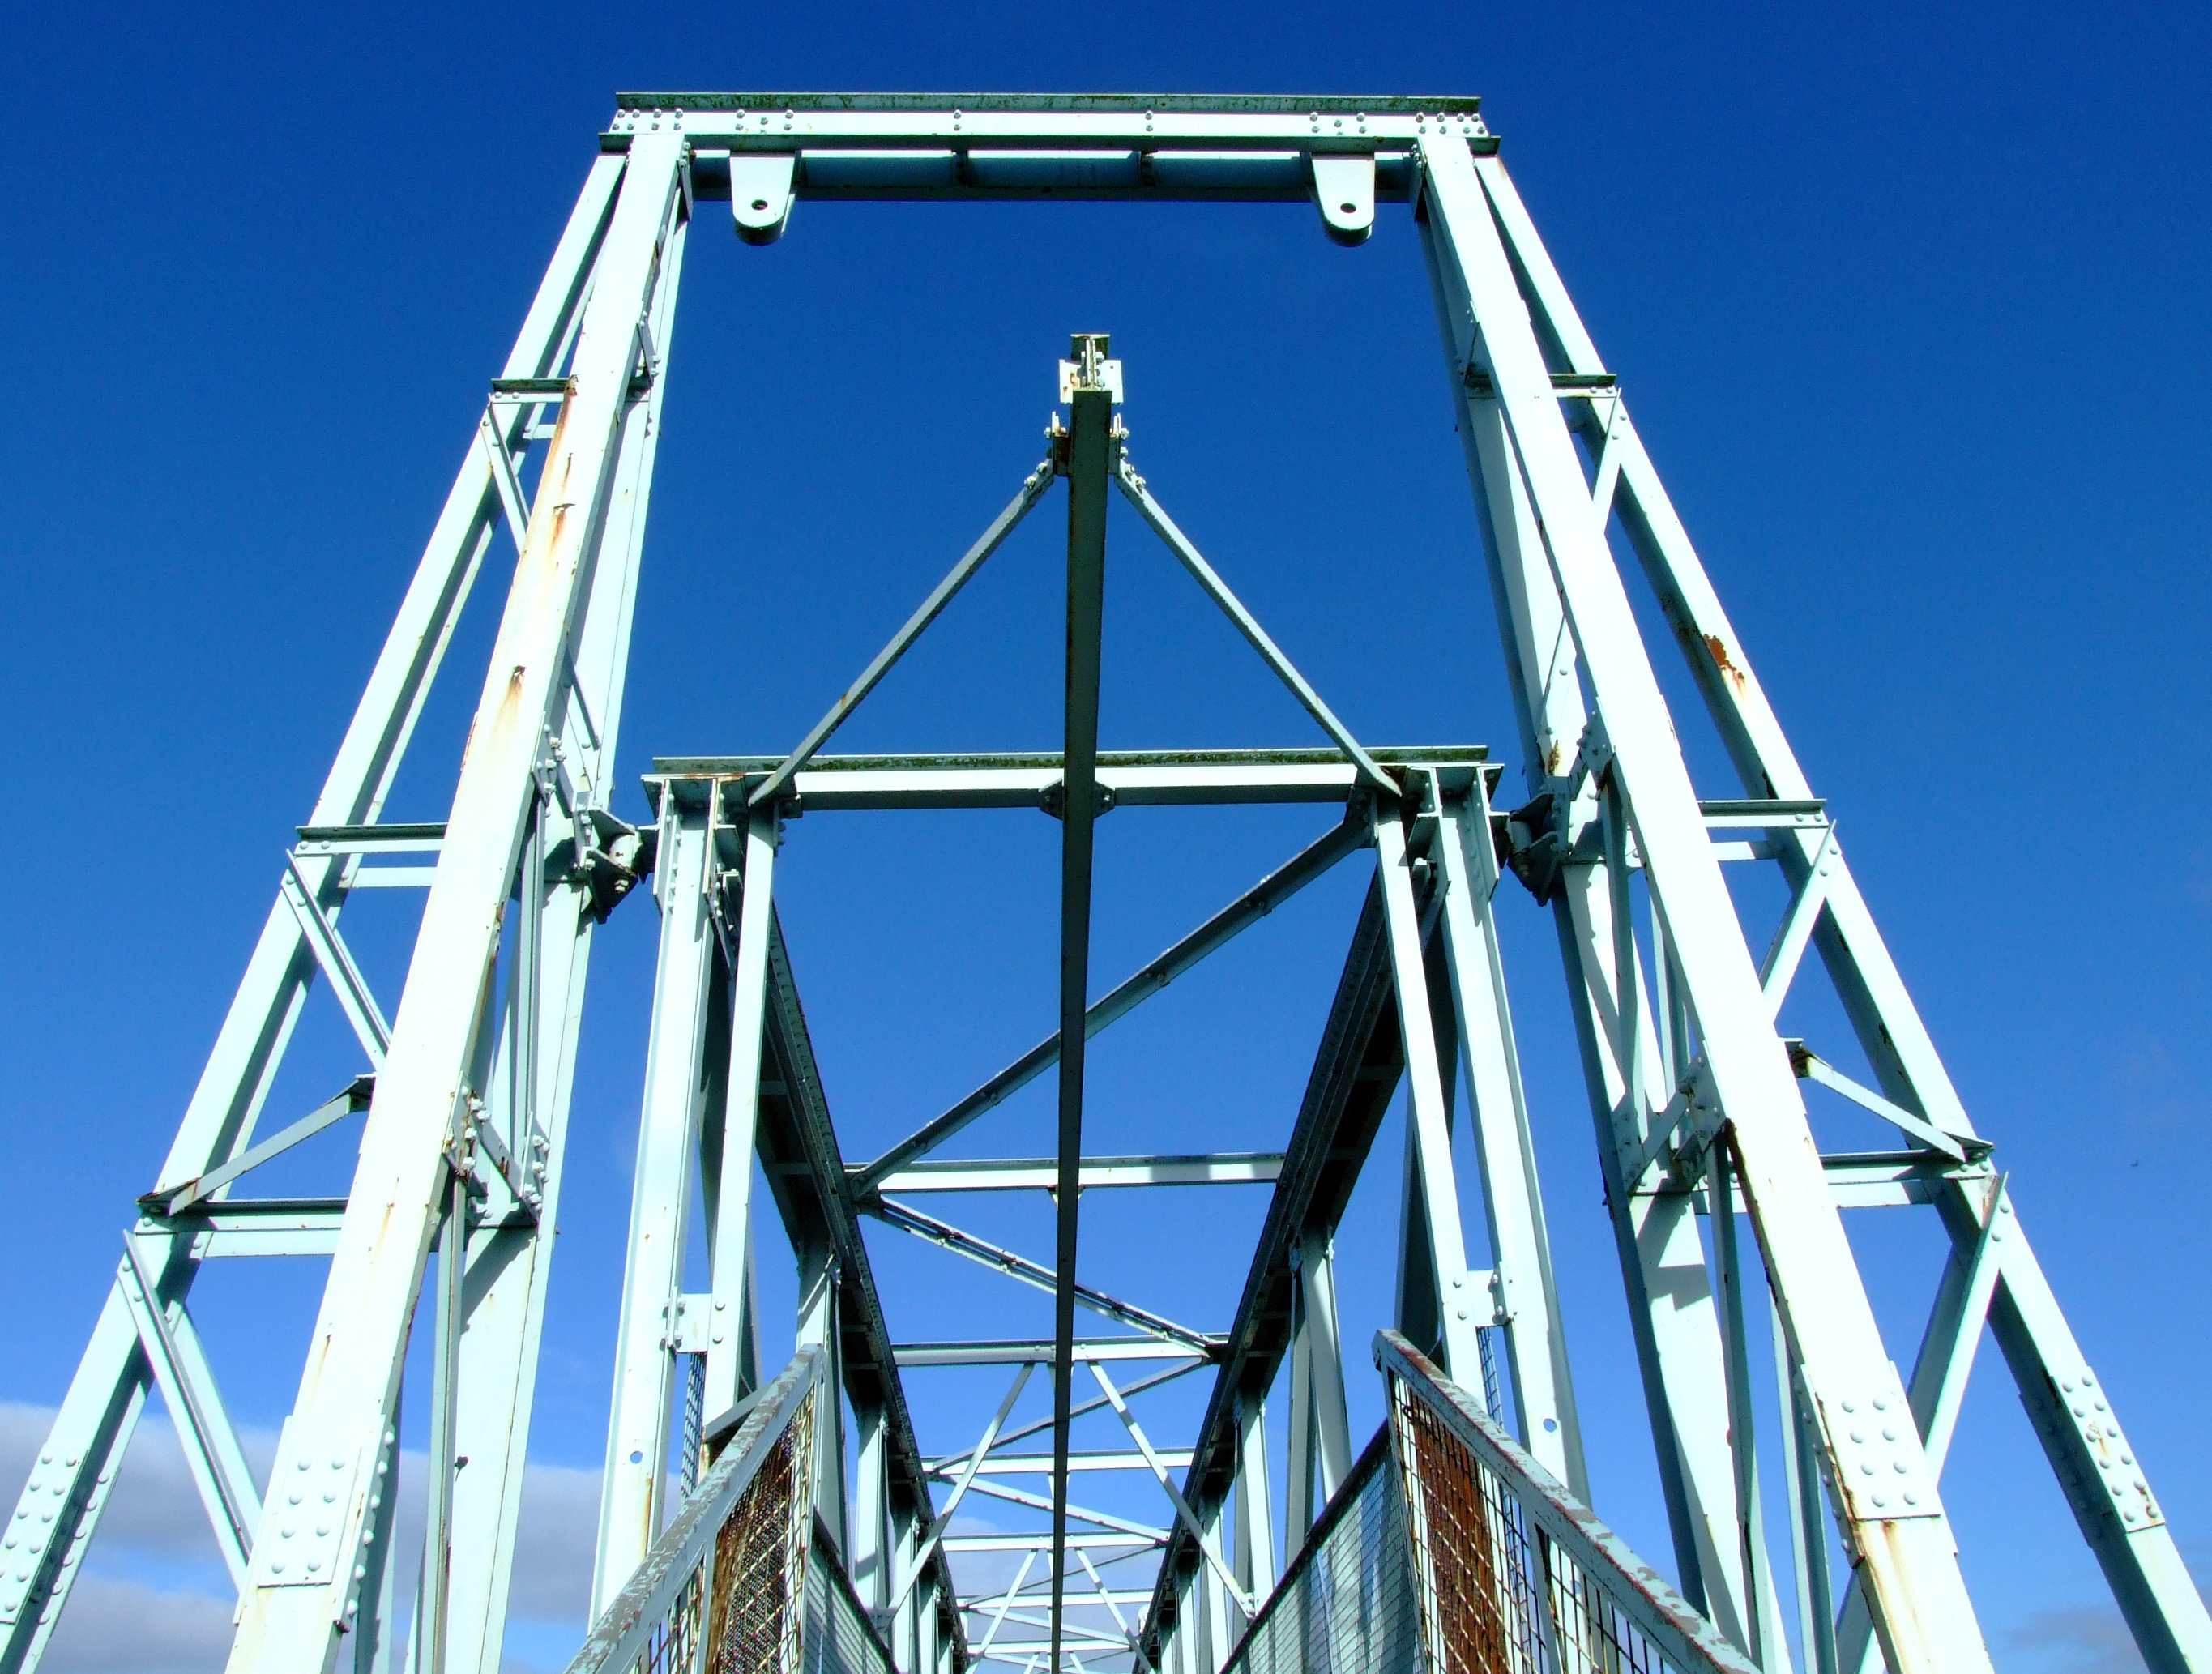
bridge, tower, mast, blue, uk, wakefield, cable stayed bridge